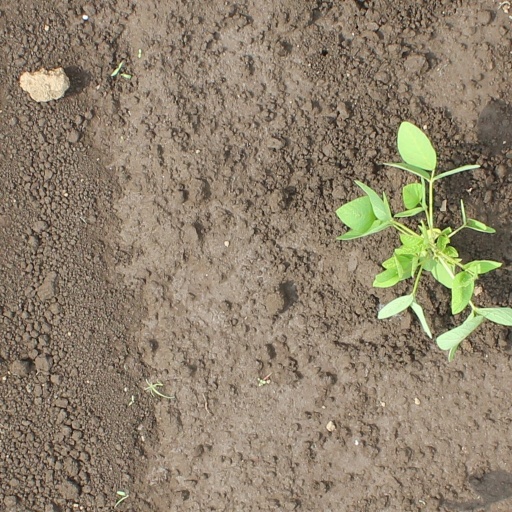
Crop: soybean